Marițica Bibescu

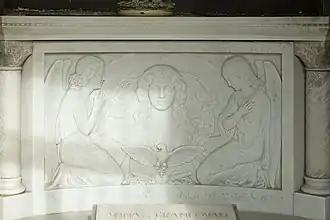
Princess Marițica's portrait on her sarcophagus at Père Lachaise Cemetery. Attributed to Eugène André Oudiné

Before and during the elections of January 1859, Gheorghe and Știrbei were again boyar favorites for the throne, with Gheorghe clearly in the lead before the actual ballot. Marițica's cousin Iancu and her uncle Băleanu were also in the race. On election day, the progressive caucus inside the National Party put up Alexandru Ioan Cuza, who had already won the Moldavian election, as a surprise candidate. Under street pressure, Gheorghe renounced his ambitions, and Cuza emerged as the winner. Marițica did not follow her husband on these enterprises: she fell ill with cancer. She died in Paris on September 27, 1859, months after the Moldo–Wallachian union. Her tomb is located in a Bibescu crypt at Père Lachaise Cemetery.